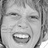
Emotion: happy